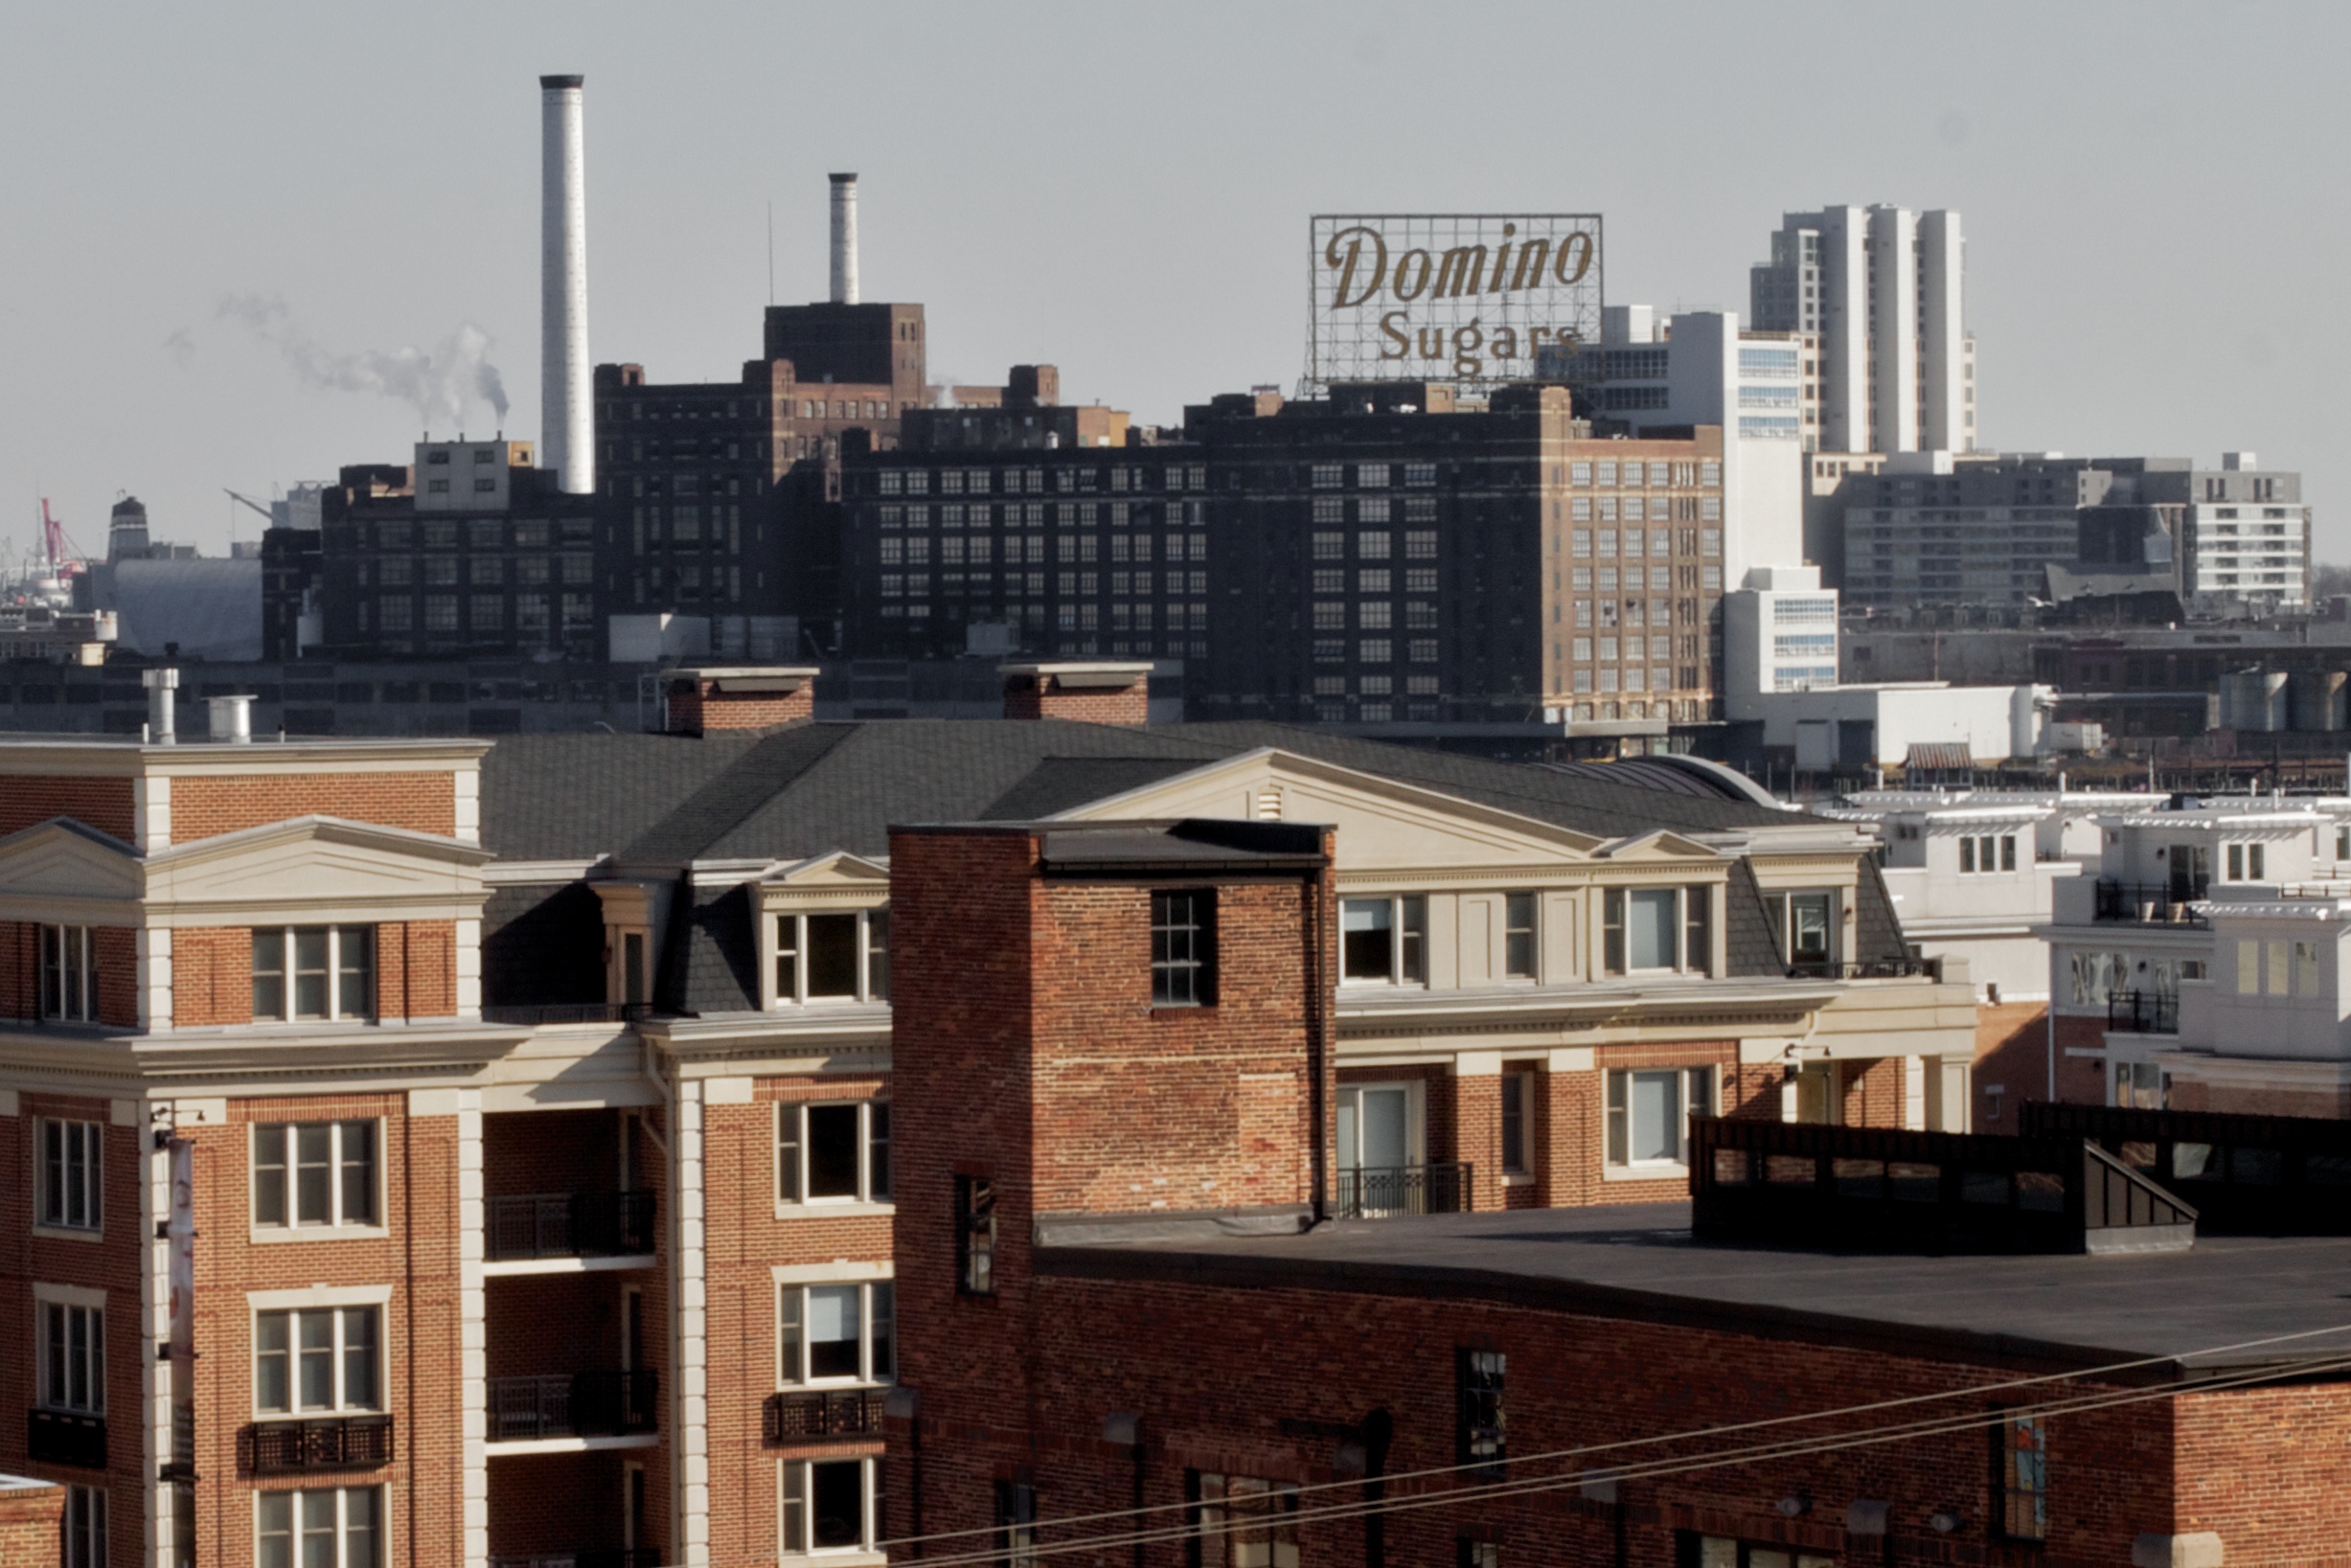
architecture, skyline, house, town, city, skyscraper, cityscape, downtown, suburb, facade, property, tower block, metropolis, condominium, neighbourhood, urban area, residential area, human settlement